Anhalt-Dessau

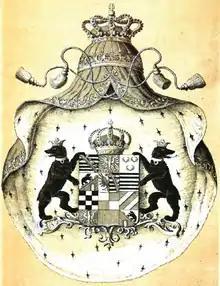
Coat of arms of Anhalt-Dessau-Köthen according to "Siebmachers Wappenbuch"

The Principality of Anhalt arose in 1212 under its first ruler Henry I, son of the Saxon duke Bernhard III. Named after Anhalt Castle, the ancestral seat of the Ascanian dynasty near Harzgerode, the principality experienced a number of partitions throughout its centuries-long existence.